Ivy Jenkins

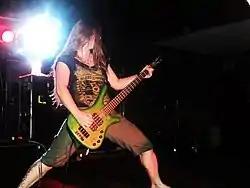
Jenkins with Kittie in 2011

Ivana "Ivy" Jenkins ( Vujić) (born June 15, 1983), is a Serbian-born Canadian bassist. She is best known as the bassist for the heavy metal band Kittie over two stints, from October 2007 until March 2012, and again since January 2022.